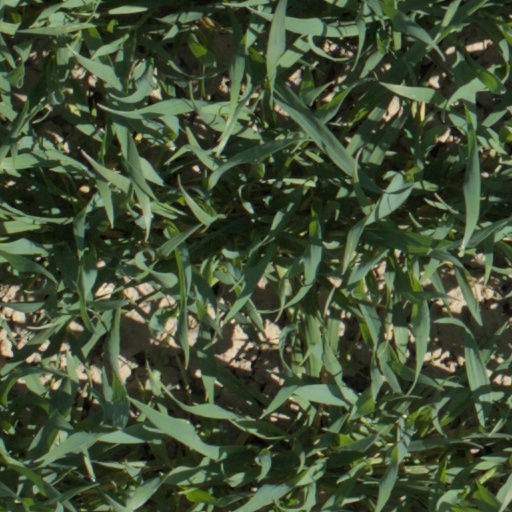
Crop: wheat